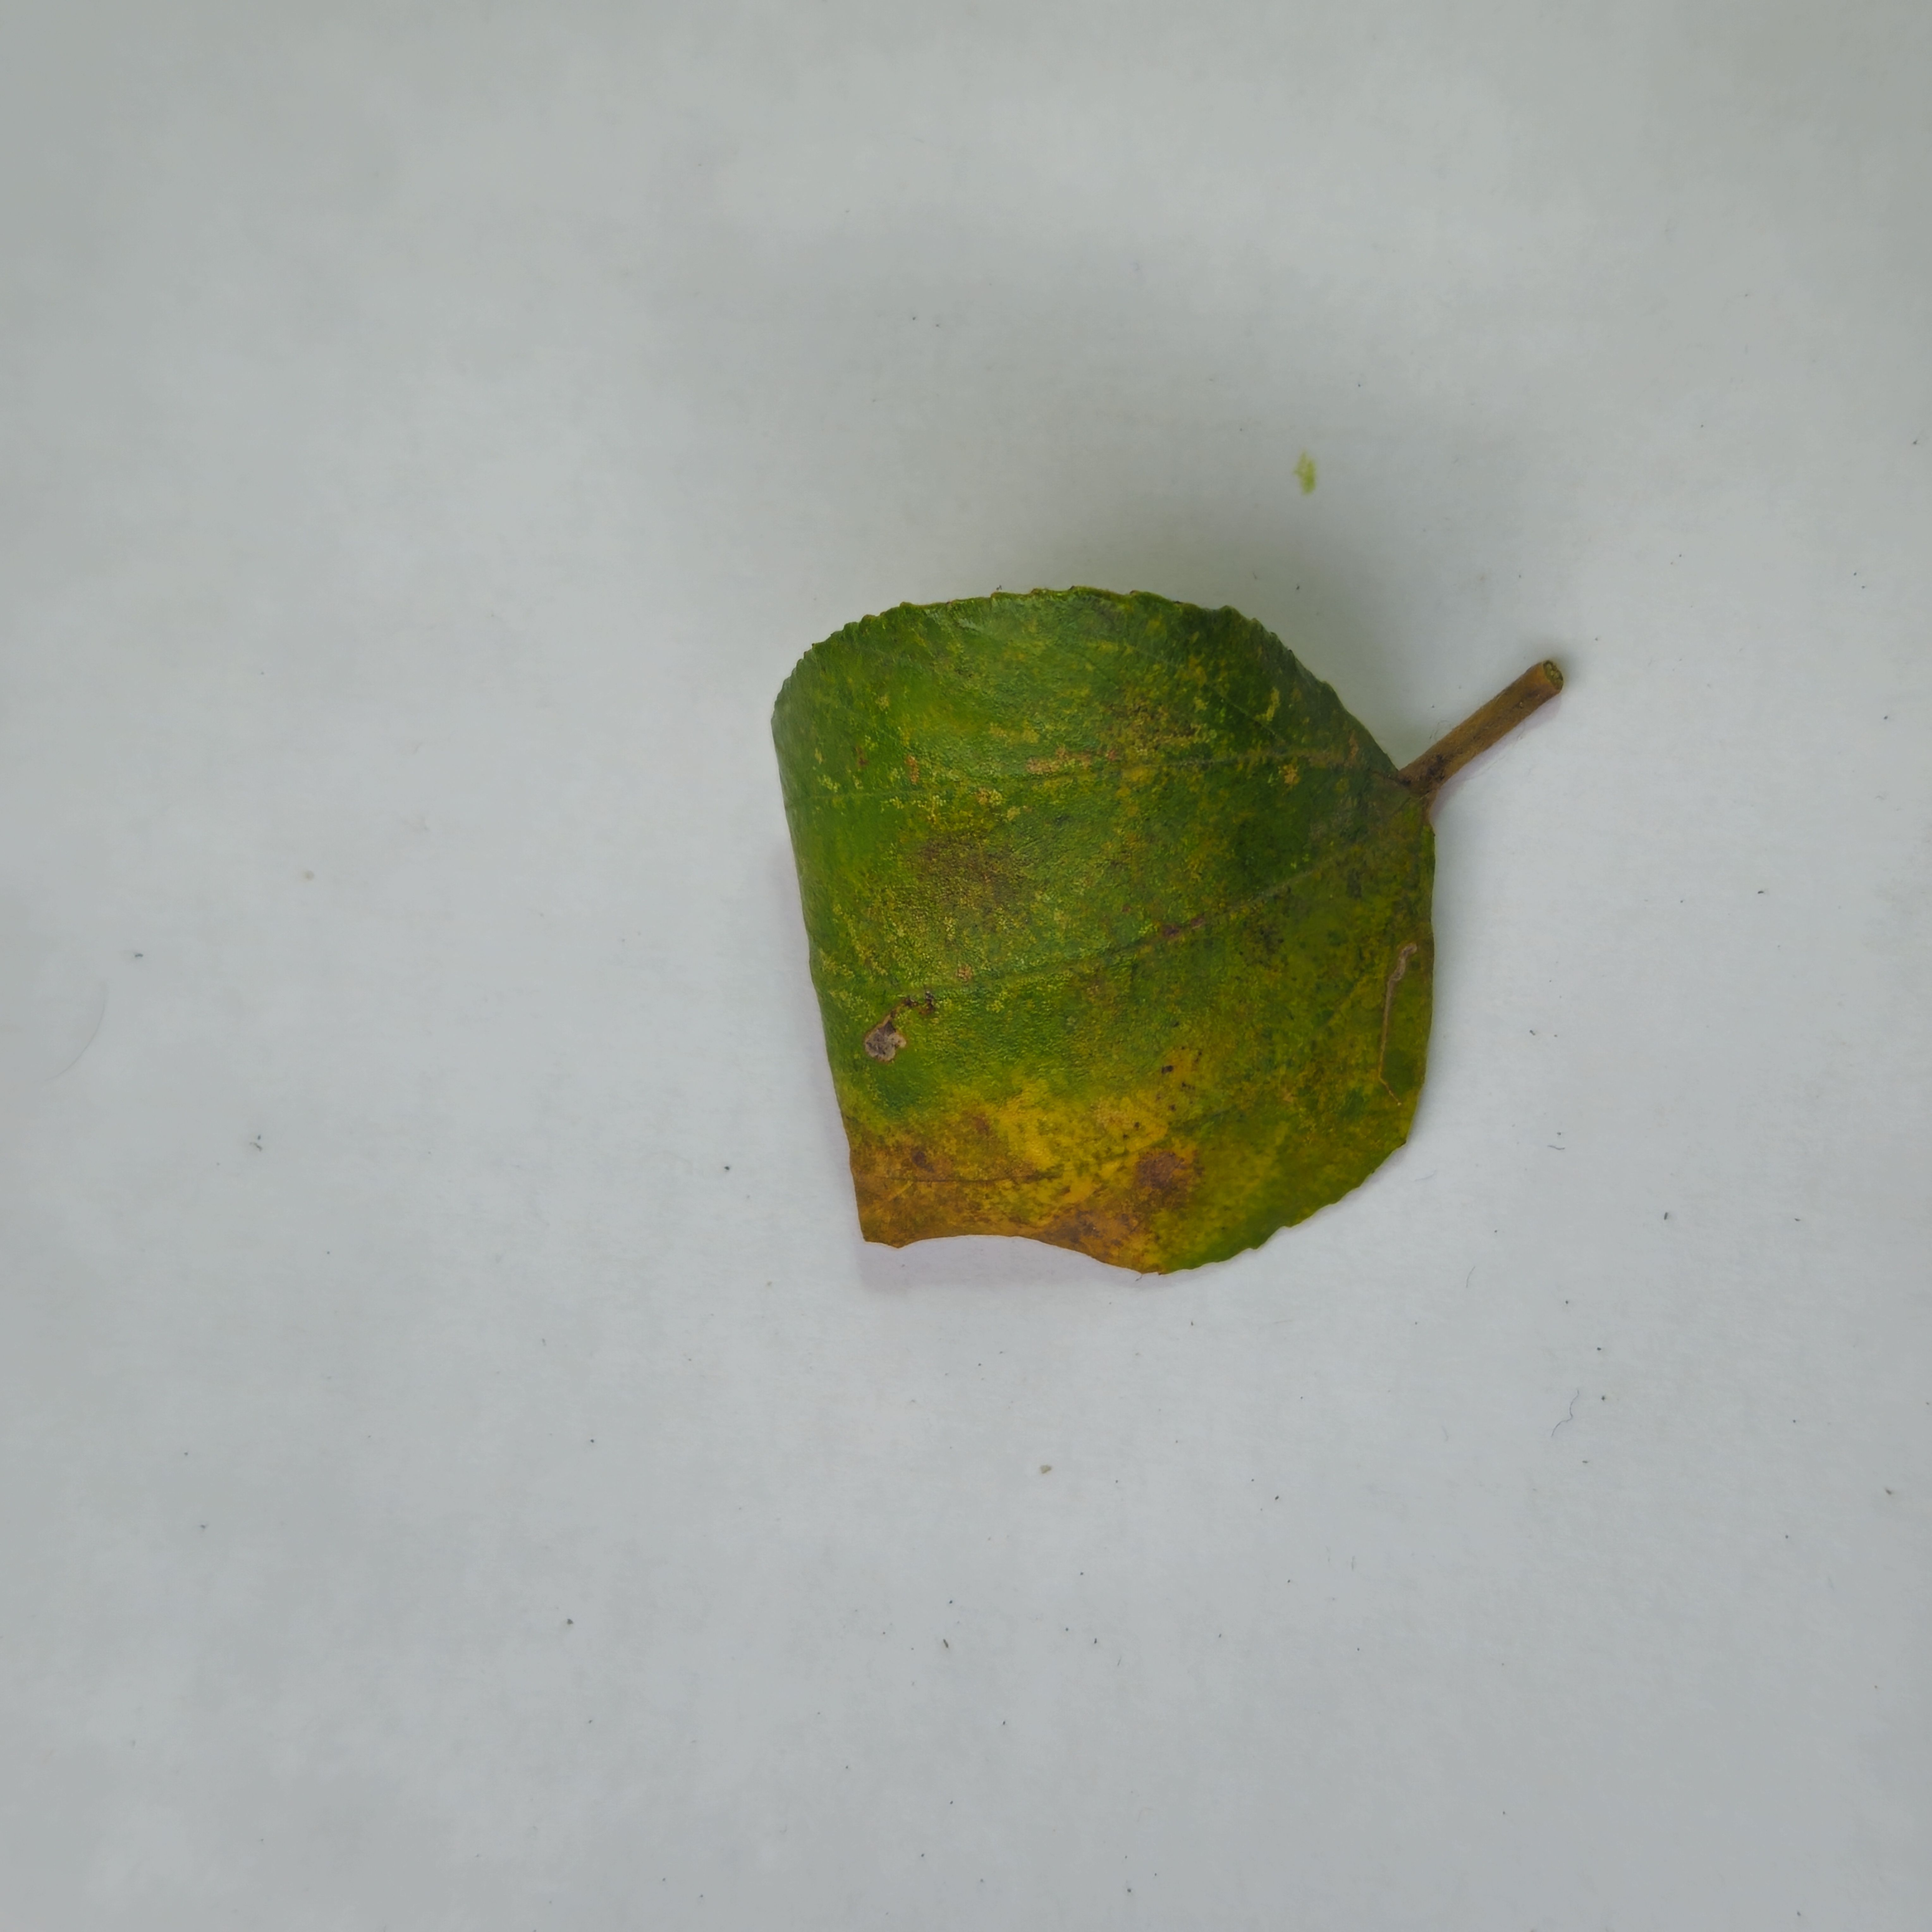
Label: Yellow